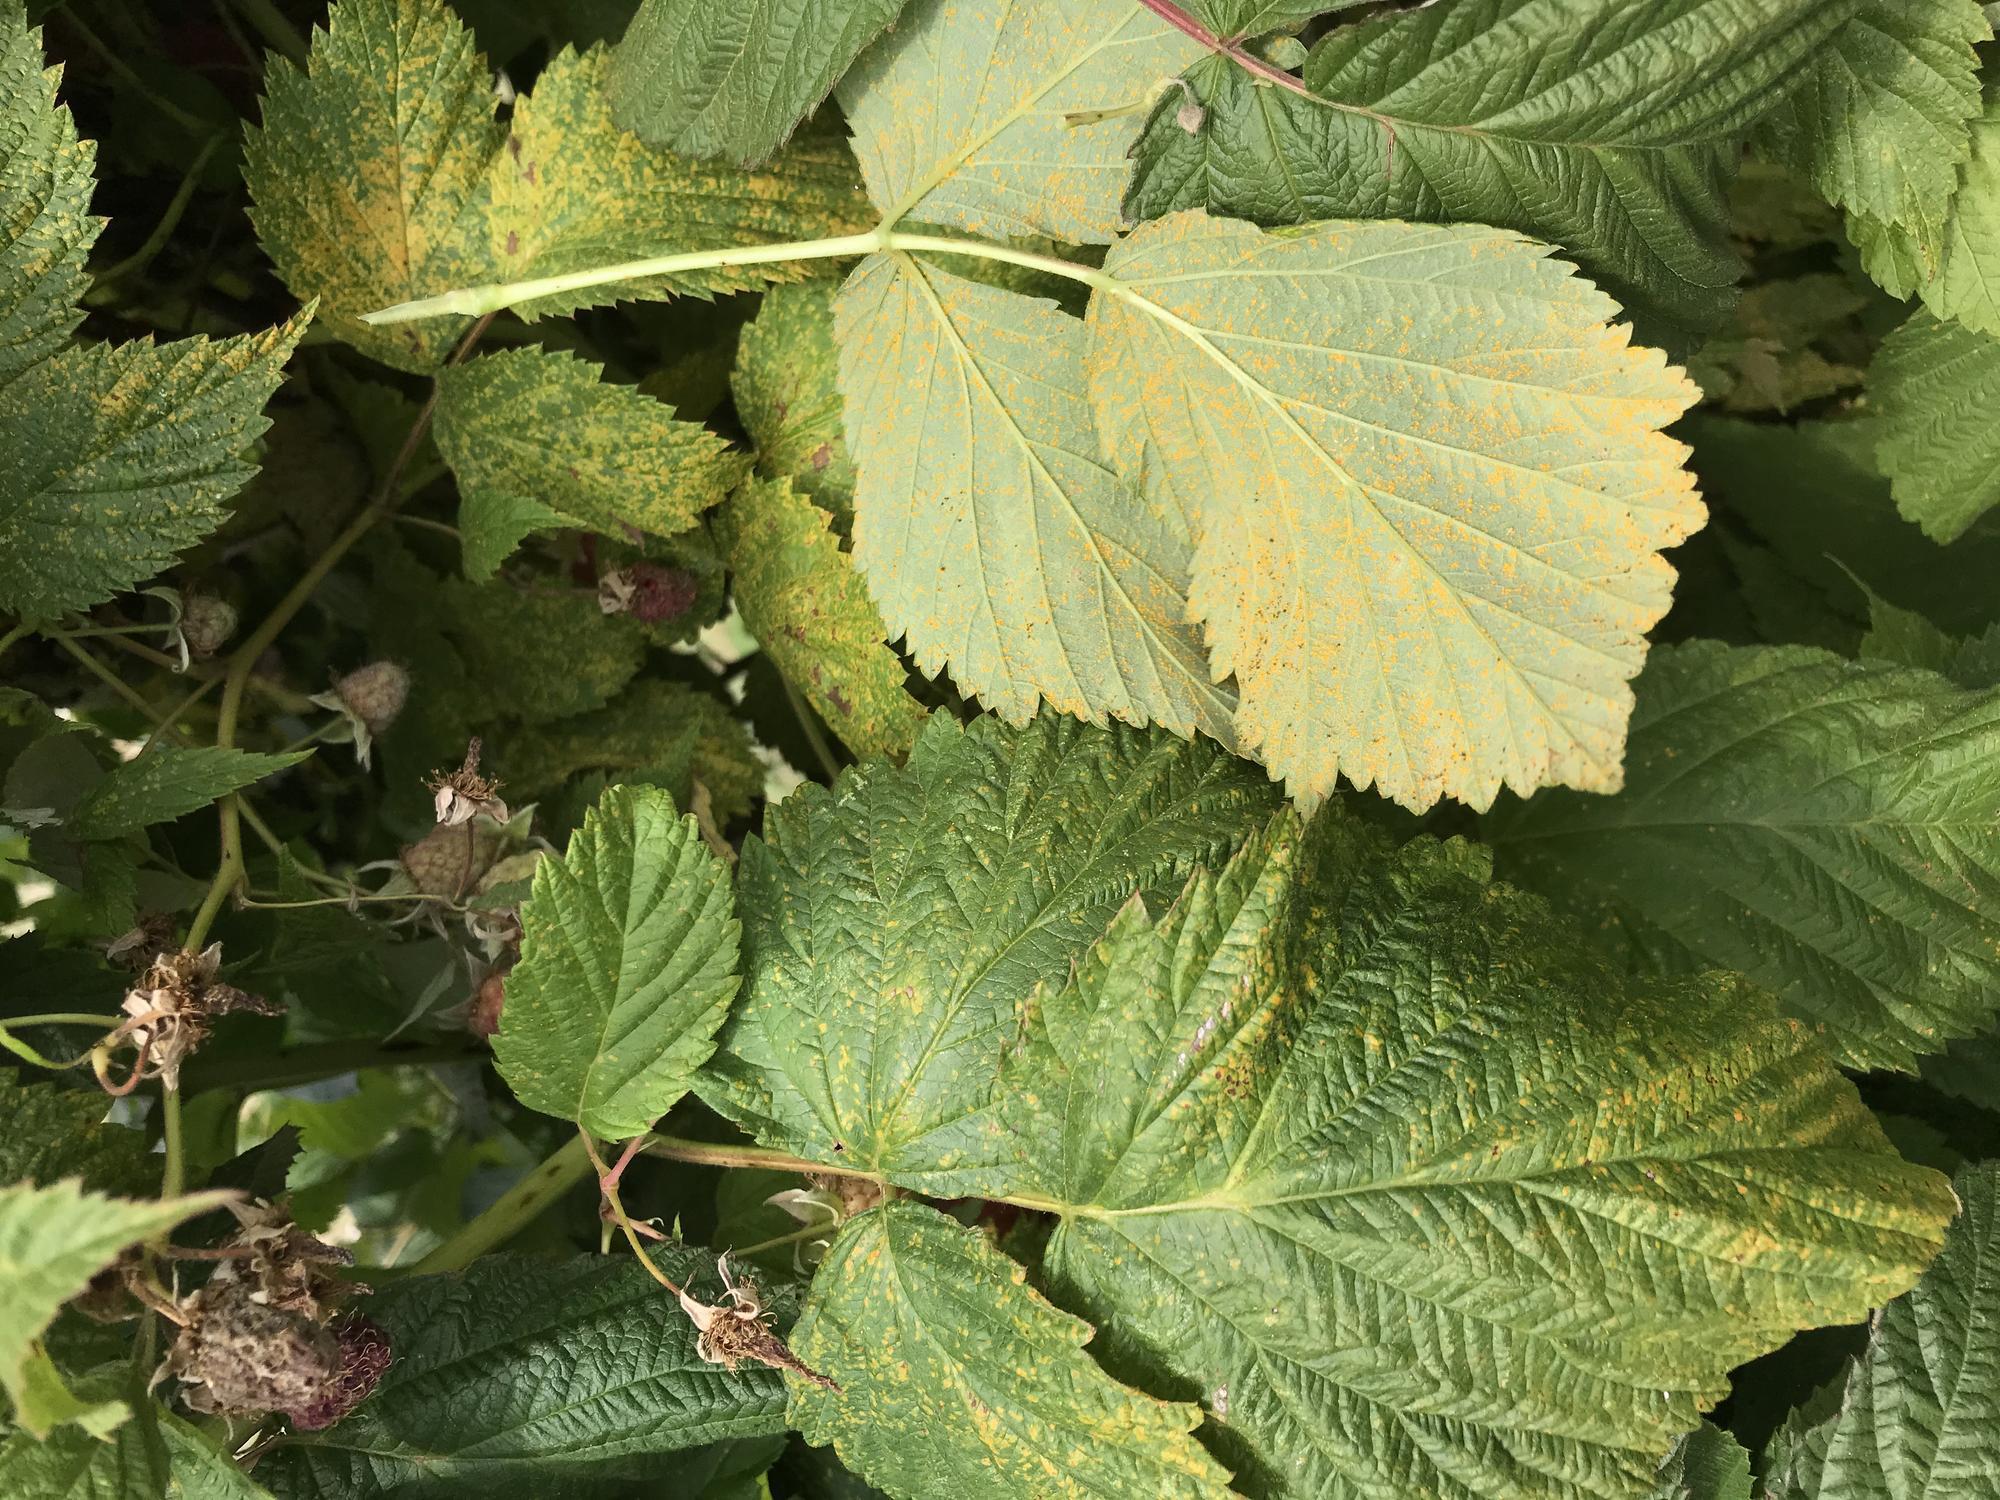
Plant: Raspberry
Disease: raspberry yellow rust